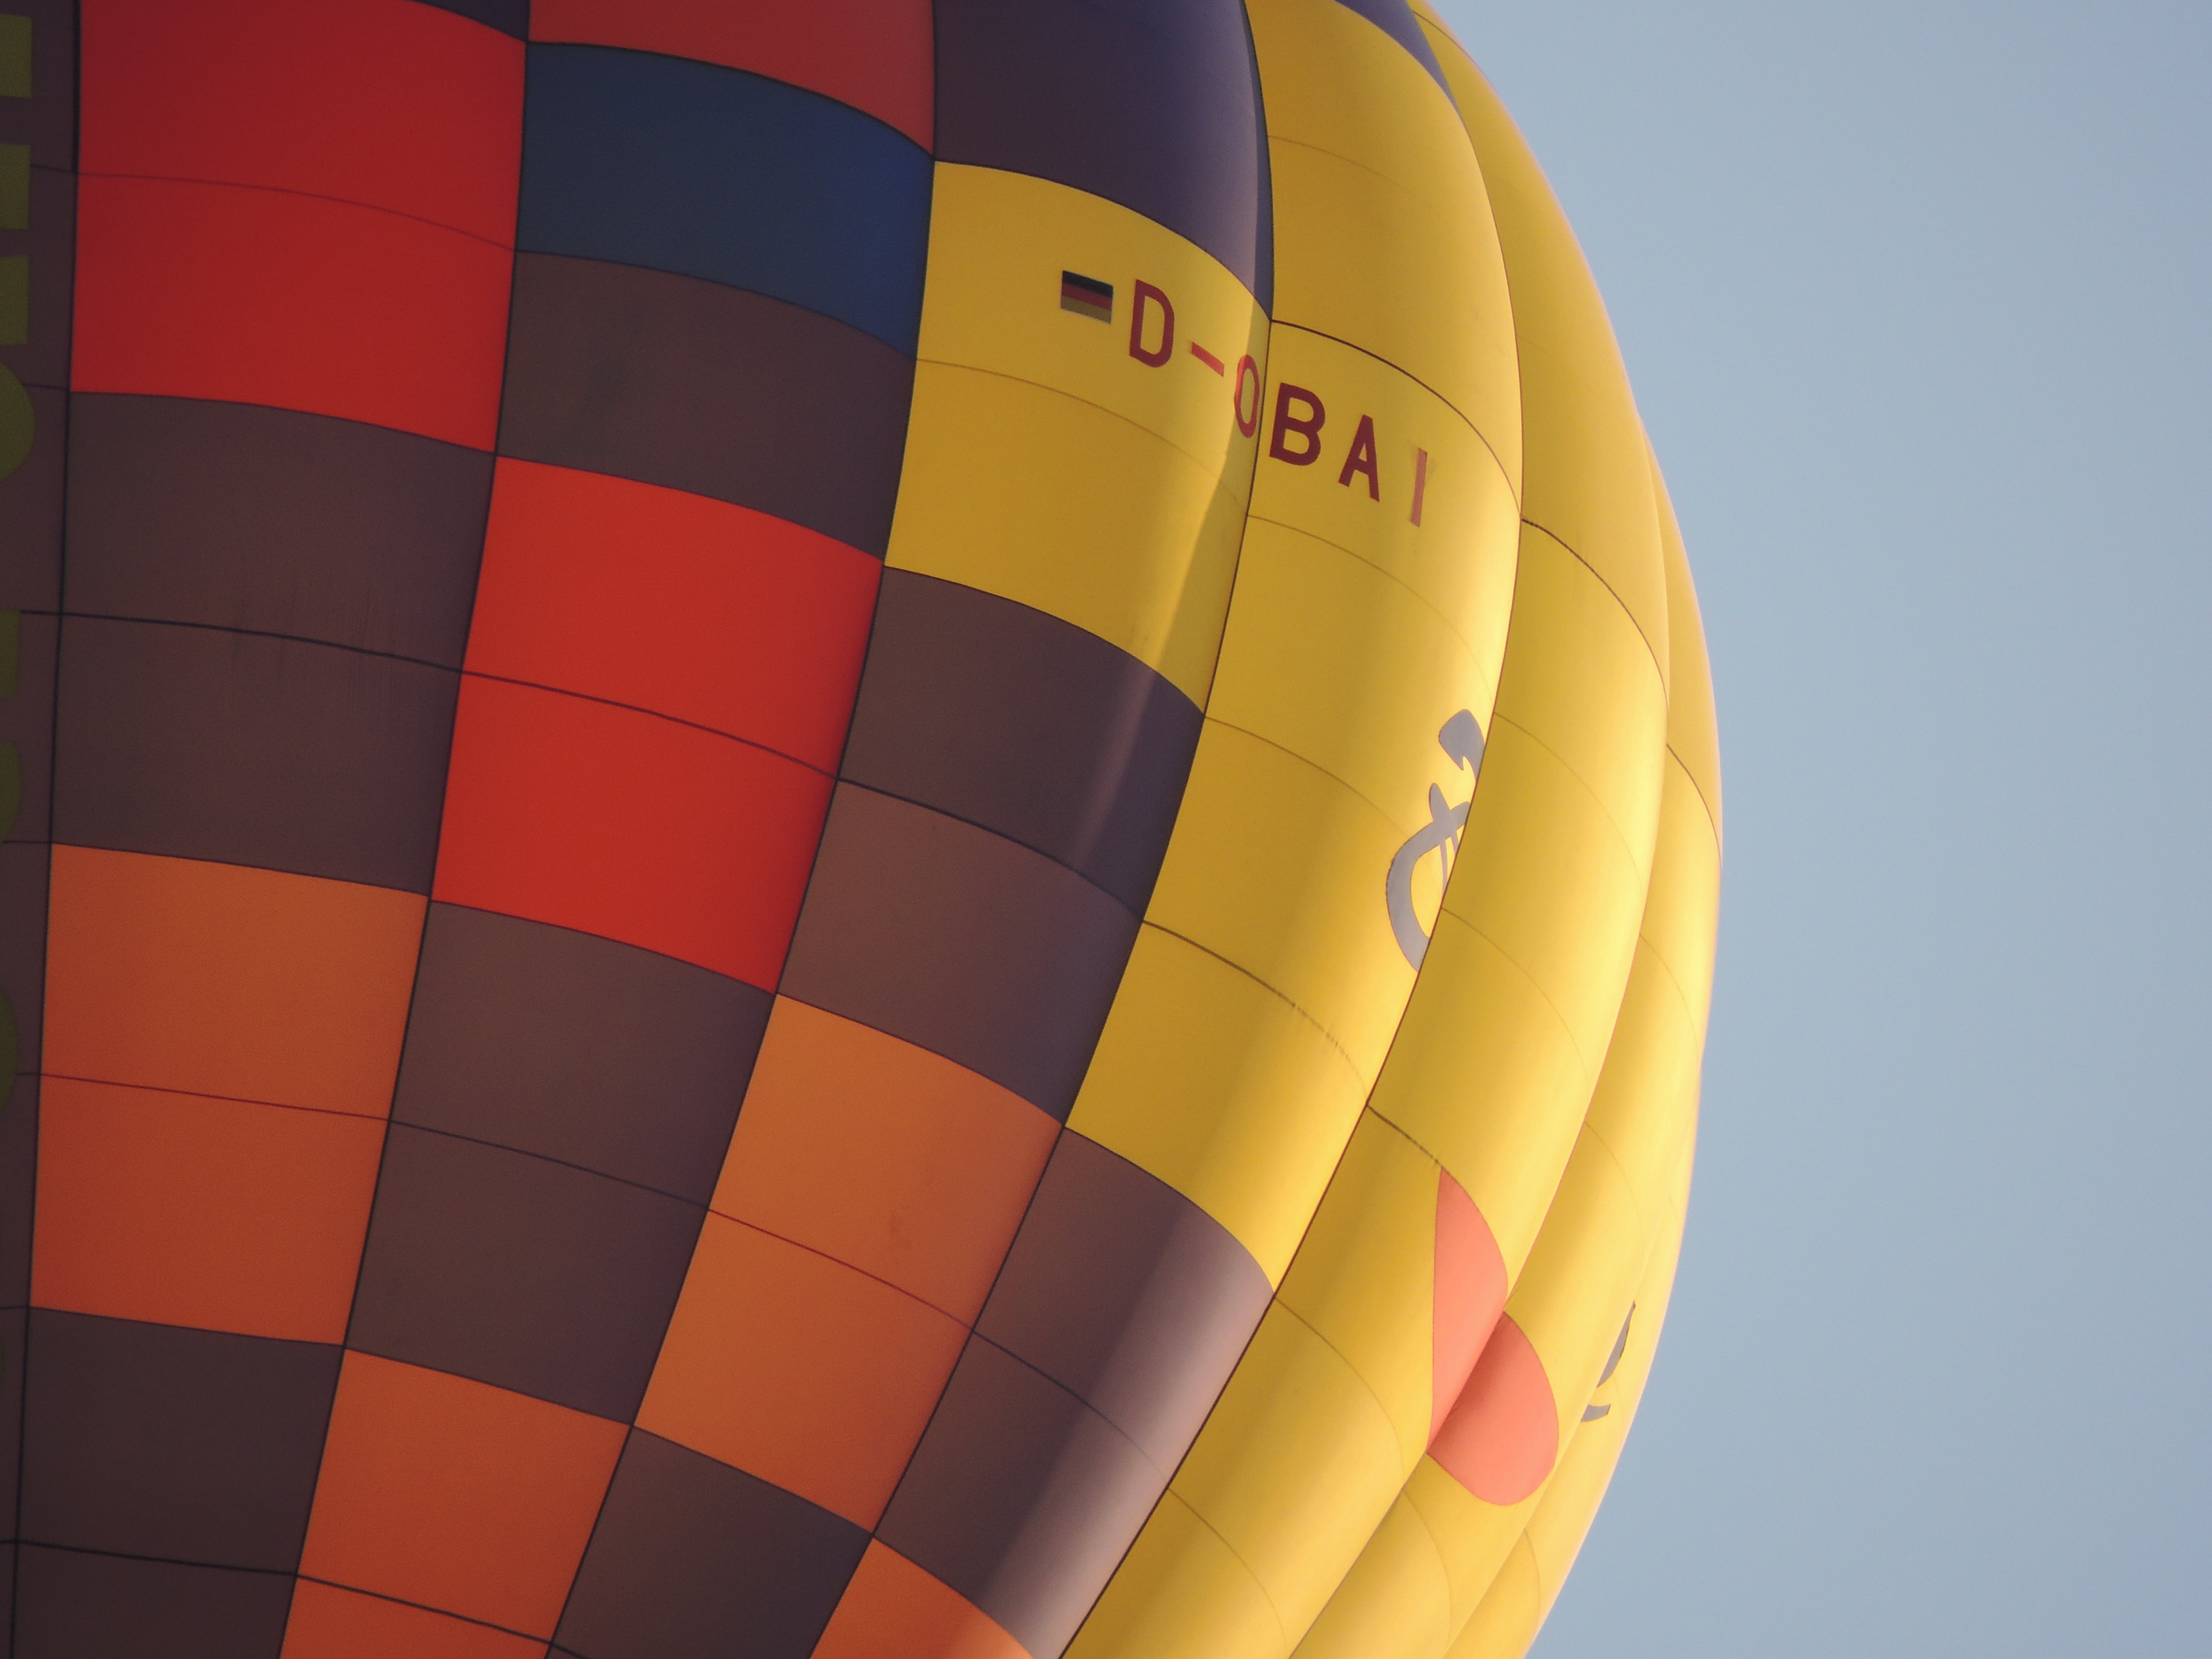
balloon, hot air balloon, aircraft, vehicle, color, flight, tile, yellow, toy, circle, symmetry, ball, hot air ballooning, atmosphere of earth, executive car